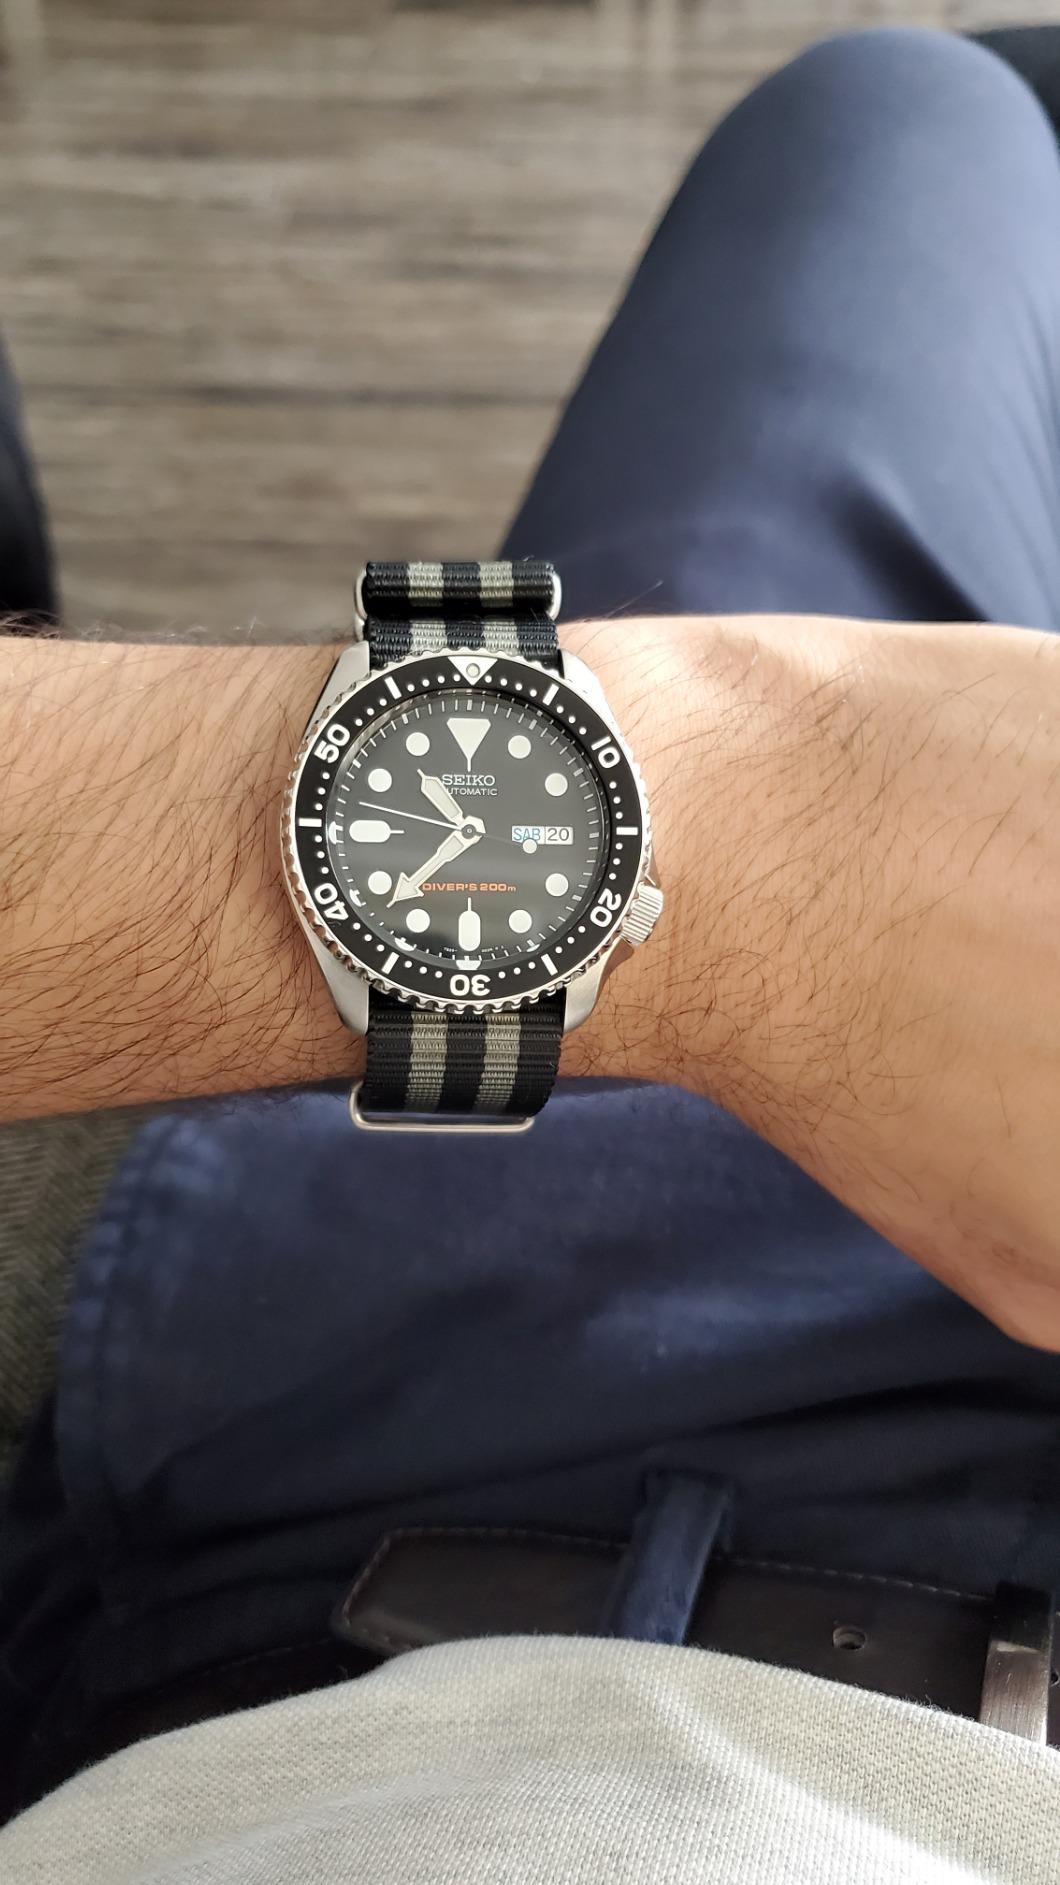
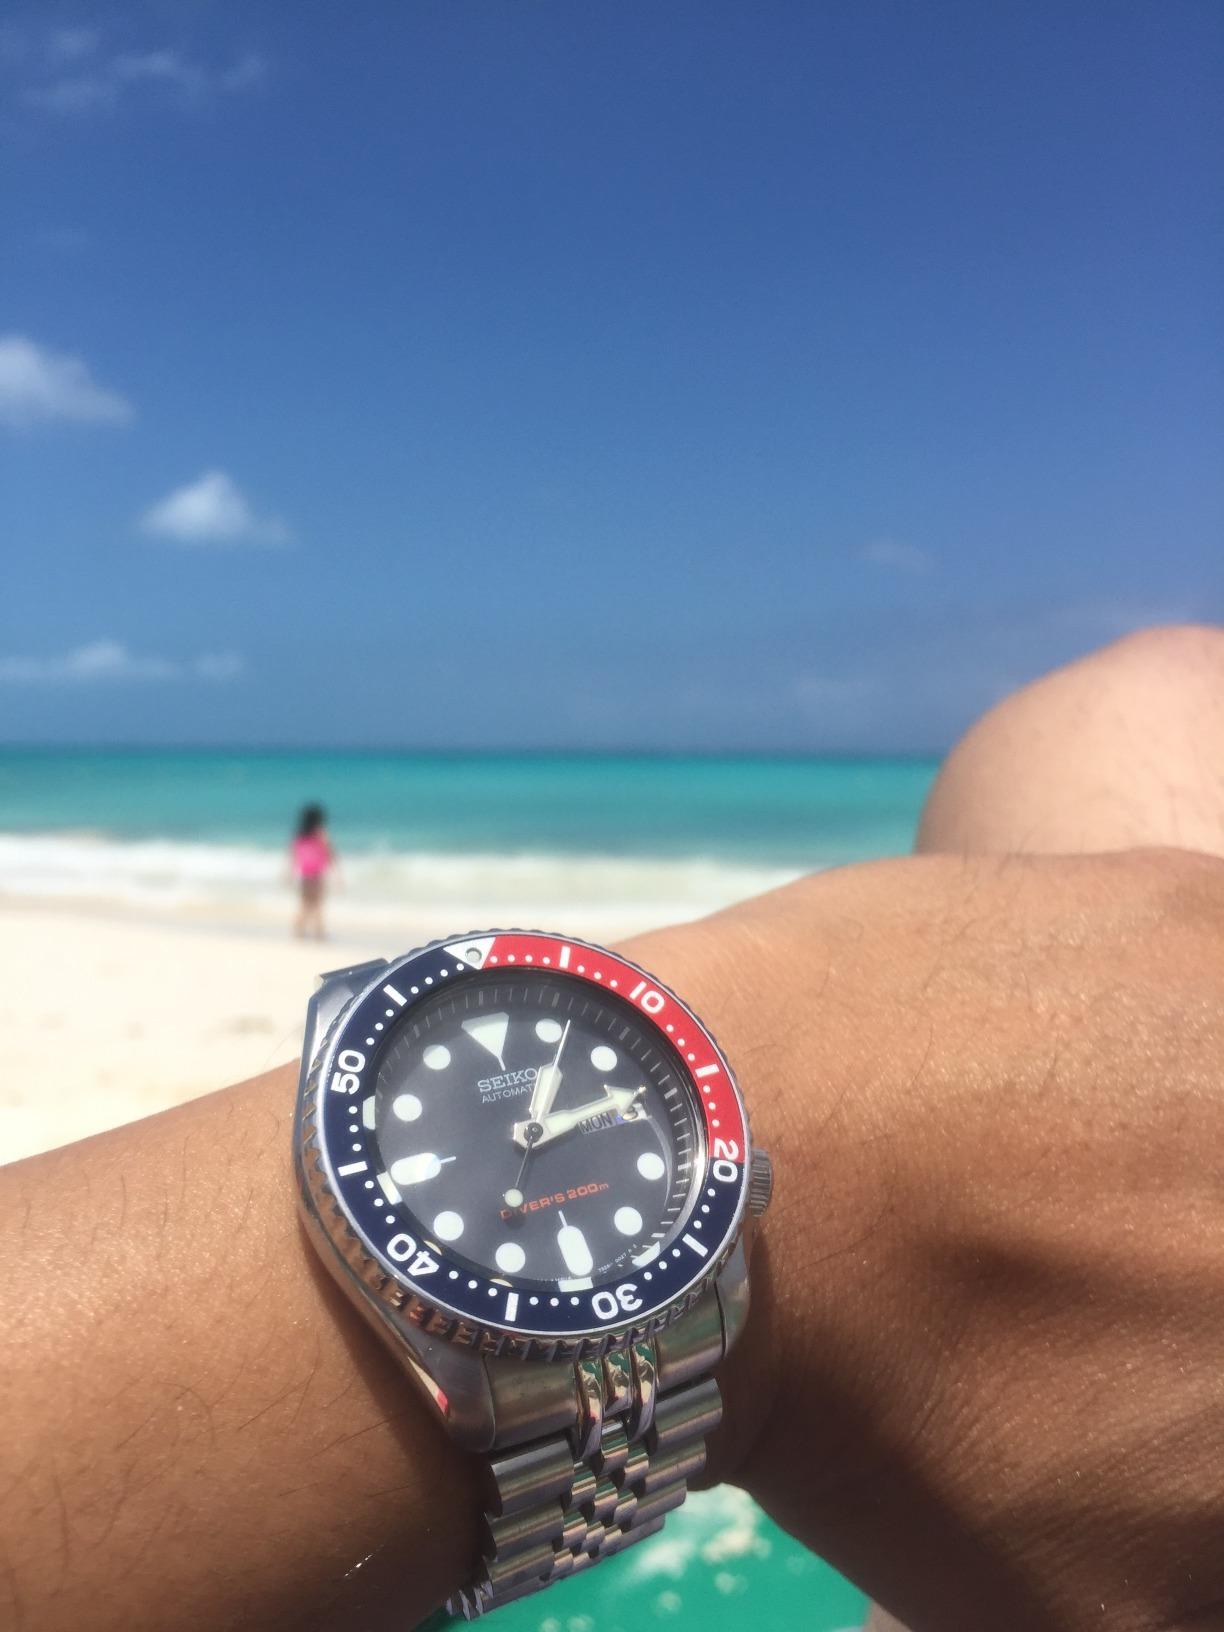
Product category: accessories_watch
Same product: no